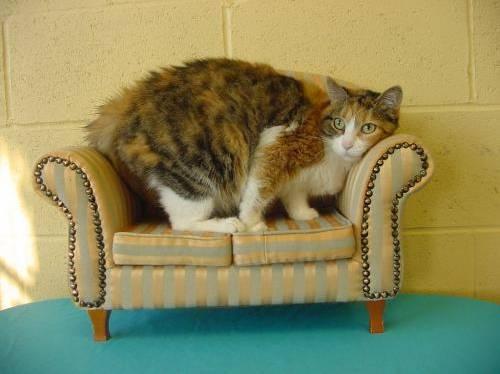
cat